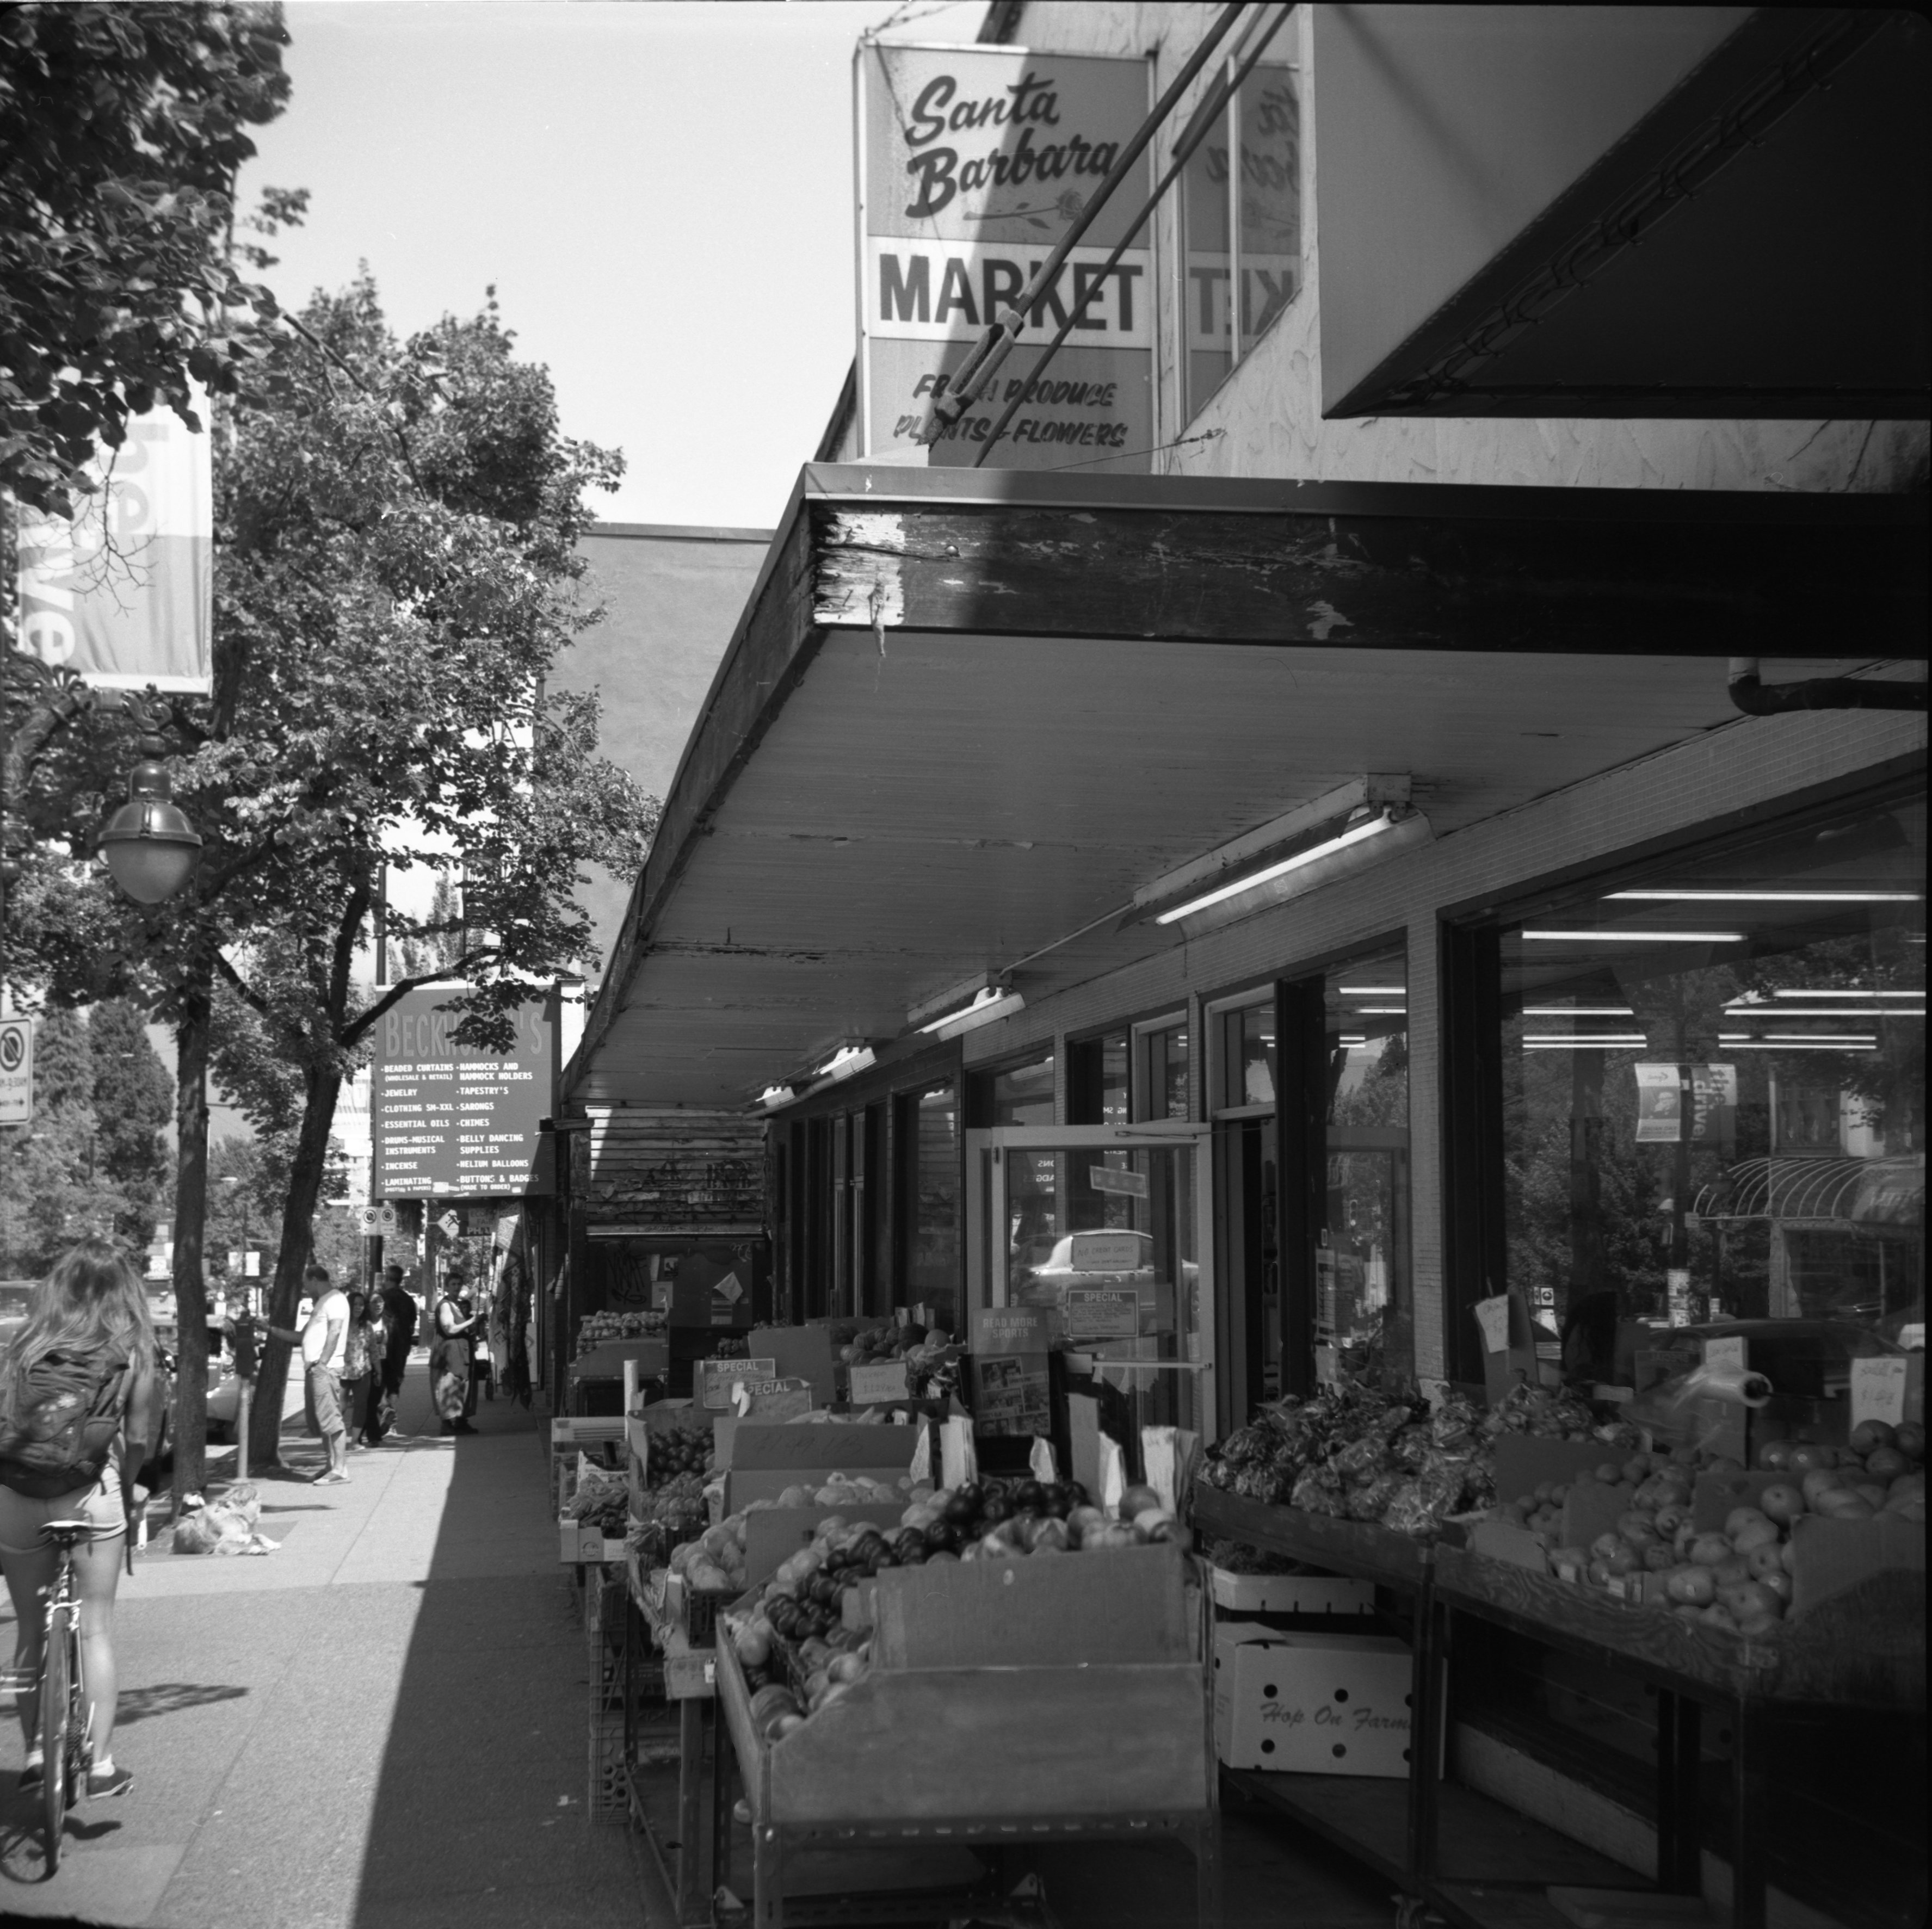
black and white, road, white, street, city, downtown, market, black, monochrome, infrastructure, photograph, snapshot, 120, santabarbara, shape, tmax, deli, littleitaly, frankasolidaiie, commercialdrive, urban area, monochrome photography